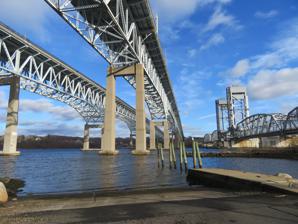
Building: Gold Star Memorial Bridge
Country: United States of America
Year built: 1943
Bridge in Connecticut and Groton, Connecticut Gold Star Memorial Bridge The two spans of The Gold Star Memorial Bridge from the New London side Coordinates 41°21′51″N 72°05′15″W / 41.3642°N 72.0875°W / 41.3642; -72.0875 Carries 11 lanes of I-95 / US 1 , bikes/pedestrians Crosses Thames River Locale New London, Connecticut and Groton, Connecticut Official name Gold Star Memorial Bridge Maintained by Connecticut Department of Transportation Characteristics Design Twin Truss - Deck Total length 1,807.8 m (5,931 ft 1 + 1 ⁄ 4 in) / 1,941 m (6,368 ft 1 + 3 ⁄ 8 in) Width 24.4 m (80 ft 5 ⁄ 8 in) / 24.4 m (80 ft 5 ⁄ 8 in) Clearance below 41.1 m (134 ft 10 + 1 ⁄ 8 in) History Opened 1943 south span 1973 north span (twinned) Location The Gold Star Memorial Bridge is a pair of steel truss bridges that carry both Interstate 95 and U.S. Route 1 across the Thames River between New London, Connecticut and Groton, Connecticut . The bridge is the largest structure in the state, with more than 1,000,000 sq ft (93,000 m 2 ) of deck area, and the longest bridge in the state at 6,000 feet (1,829 m). Its 11 highway lanes accommodate an average daily traffic of 117,000 vehicles. The bridge is actually a set of twin bridges, but they are generally spoken of using the singular "bridge". History Traffic diversion during resurfacing and repair work on the southbound span in 2017 The current south span (northbound) of the bridge was completed in 1943 as a single span carrying traffic in both directions. It was part of Southeastern Connecticut 's "free span" highway, a short 3.6-mile (5.8 km) long four-lane stretch connecting New London to Groton, Connecticut . As part of the new highway, the bridge's purpose was to remove automobiles from a previous bridge that carried U.S. Route 1 over the Thames River . In 1951, the bridge was designated as the Gold Star Memorial Bridge in honor of members of the Armed Forces from Groton, New London, and Waterford who lost their lives during World War I , World War II , and the Korean War . In 1958, the Route 1 bypass containing the Gold Star Bridge was connected to the Connecticut Turnpike by extending west to what is today the interchange of Interstates 95 and 395 in East Lyme . East of the bridge, a 13-mile (21 km) bypass of Route 184 was completed to the Rhode Island border on December 12, 1964, officially making the bridge and both bypasses part of Interstate 95. The stretch of I-95 containing the bridge is known as the Jewish War Veterans Memorial Highway. On July 1, 1972, during construction of the north span, the masts of the US Coast Guard Academy 's USCGC Eagle (WIX-327) caught the safety netting slung below the new bridge. The upper portions of two of the masts were snapped off. The ship had to undergo emergency repairs as a result. The bridge's second (north) span was opened on June 13, 1973. The original span was closed for reconstruction on June 28, 1973; it reopened on December 16, 1975, with four lanes of northbound traffic. The northbound span underwent an emergency bearing replacement in 2014. 2023 fire Emergency responders at the scene of the April 2023 fire On April 21, 2023 a truck carrying heating oil collided with a vehicle on the southbound bridge, killing the driver of the oil truck and injuring at least two others. The crash dumped approximately 2,200 gallons of oil onto the bridge which caught fire. Initially, authorities believed that the fire spread to buildings below the bridge, but they later stated that it only spread to adjacent brush. Following the crash, the Connecticut Department of Transportation shut down the southbound bridge to traffic, waiting for engineers to confirm the bridge's structural integrity. It reopened to automobile traffic later that day. The pedestrian/cyclist section of the bridge remained closed, giving those users no way to cross the Thames River. It took 23 days of this closure before shuttle service was provided to pedestrians and cyclists. Design The design is a pair of steel cantilever bridges, each composed of eleven spans. The posted traffic speed limit is 55 miles  per hour. The newer southbound (north) span has a sidewalk/bike path on the north side of the bridge, accessible from Bridge St and Riverview Ave on the Groton side and Williams Street on the New London side. Gallery Panorama from the south, showing the northbound span and Amtrak bridge Notes